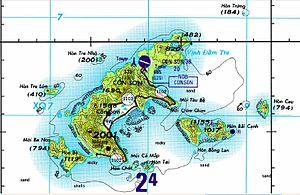
Côn Son, autrefois francisé en Grande-Condore, est la principale île de l'archipel de Côn Đảo, situé au sud-est du Viêt Nam, dans la province de Bà Rịa-Vũng Tàu.
Les Îles Côn Đảo, autrefois appelées Îles Poulo-Condore, est un archipel de seize îles formant un district dépendant de la province vietnamienne de Bà Rịa-Vũng Tàu, situé au sud du Viêt Nam, à 90 km du continent asiatique.